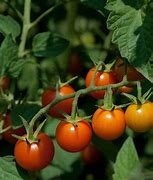
Label: tomato